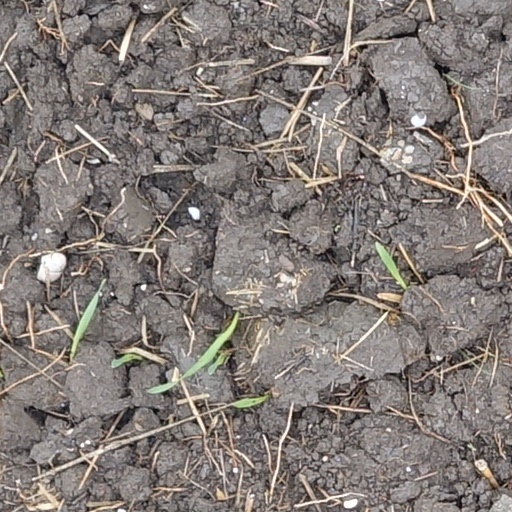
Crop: wheat